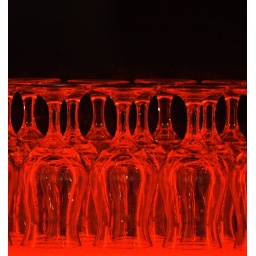
...some red glasses in the bar of a restaurant in Santa Fe, New Mexico. I zoomed in on them from the bar...